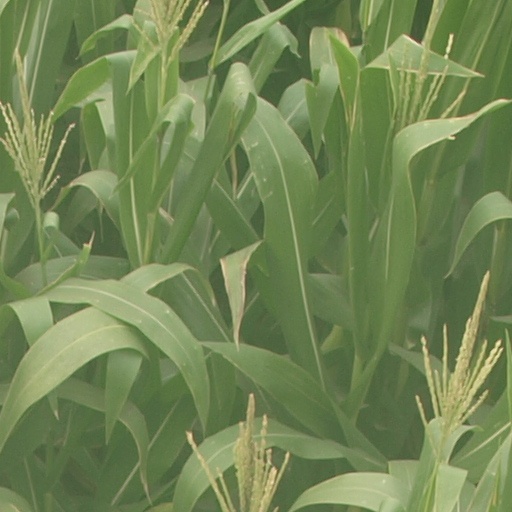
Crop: maize; corn